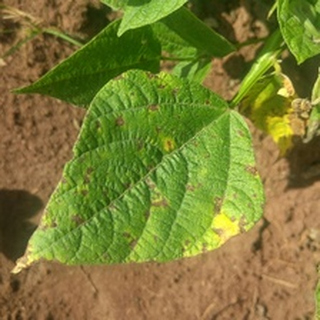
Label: bean_angular_leaf_spot